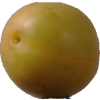
Label: cherry_wax